Anaerobic digestion

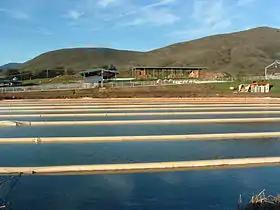
Anaerobic lagoon and generators at the Cal Poly Dairy, United States

The most important initial issue when considering the application of anaerobic digestion systems is the feedstock to the process. Almost any organic material can be processed with anaerobic digestion; however, if biogas production is the aim, the level of putrescibility is the key factor in its successful application. The more putrescible (digestible) the material, the higher the gas yields possible from the system.